Alessandro Spezialetti

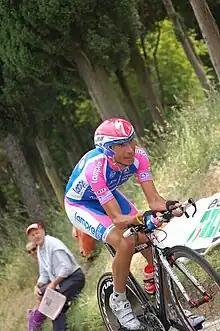
Spezialetti at the 2010 Giro d'Italia.

Alessandro Spezialetti (born 14 January 1975 in Lachen, Switzerland) is an Italian former professional road bicycle racer, who competed professionally between 1997 and 2012. He was known as a lieutenant, or top domestique in Grand Tours.